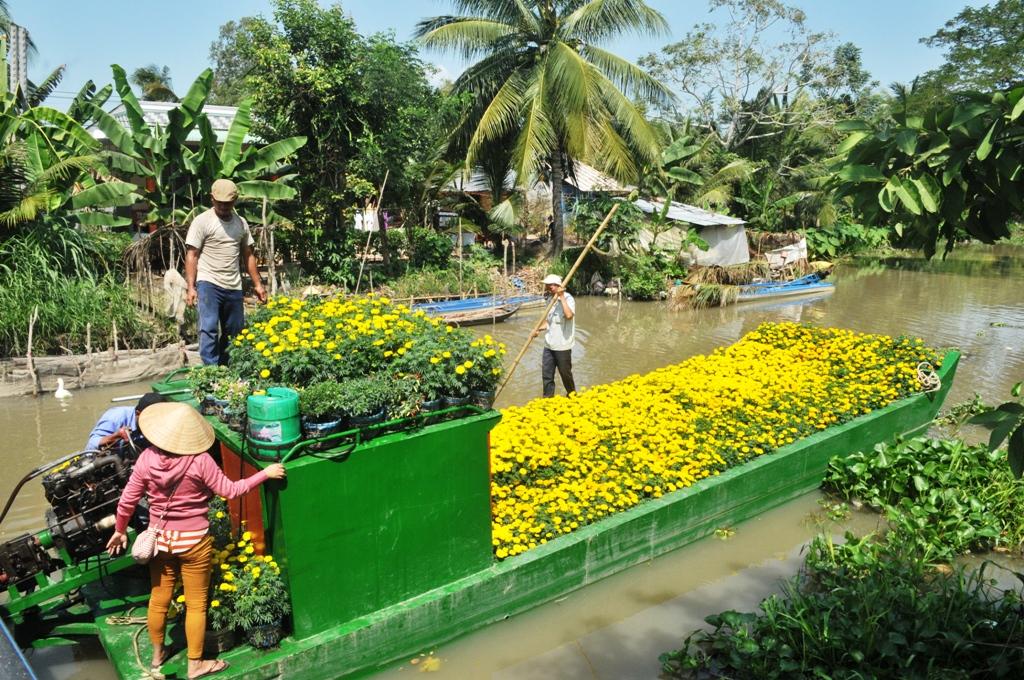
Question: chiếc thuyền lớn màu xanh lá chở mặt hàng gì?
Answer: hoa